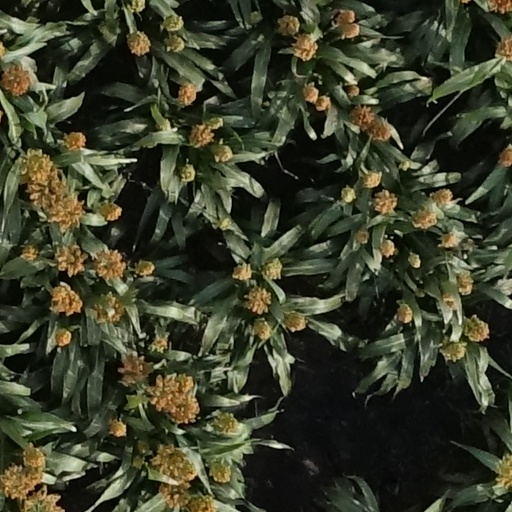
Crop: sorghum